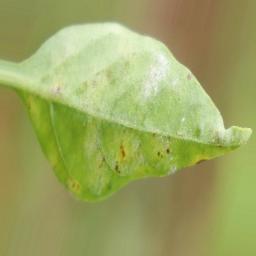
Label: powdery mildew